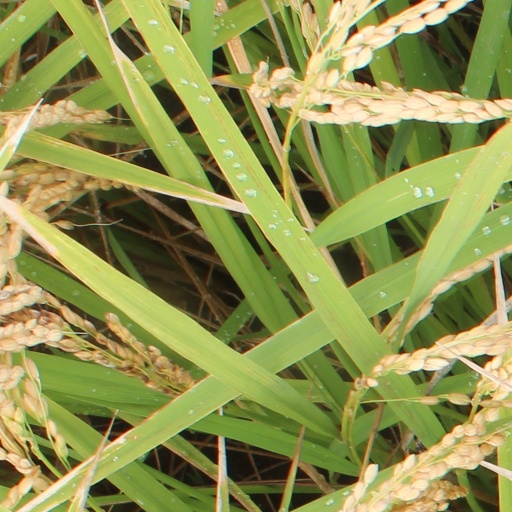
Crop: rice